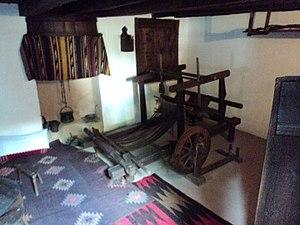
Karlovo est une ville centre de la Bulgarie, située dans l'une des vallées du versant sud de la chaîne du Balkan : la « vallée des roses ».